USS Saratoga (CV-60)

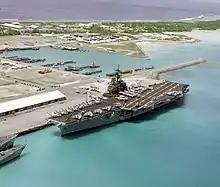
"Saratoga" docked at Diego Garcia, the first aircraft carrier to dock pierside

On 5 December 1985 "Saratoga" became the first aircraft carrier to dock pierside on the island of Diego Garcia in the Indian Ocean.